Westworld season 4

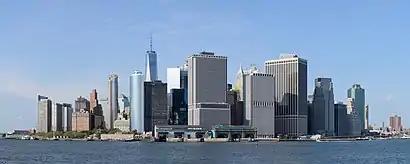
The fourth season is largely set in New York City.

Shortly before the finale of the show's third season in April 2020, HBO renewed "Westworld" for a fourth season. Aurora Perrineau joined the cast in a recurring role, and production was underway by June 2021 at the Melody Ranch Studio in Newhall, California. Filming was briefly halted in July due to a positive COVID-19 test but resumed after two days, ultimately wrapping in December 2021.